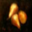
Label: pear